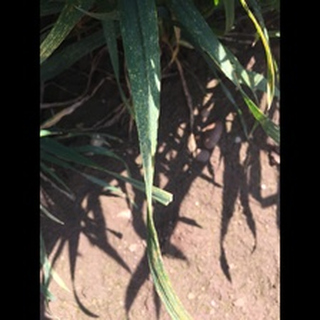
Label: wheat_septoria